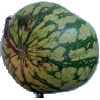
Label: Watermelon 1